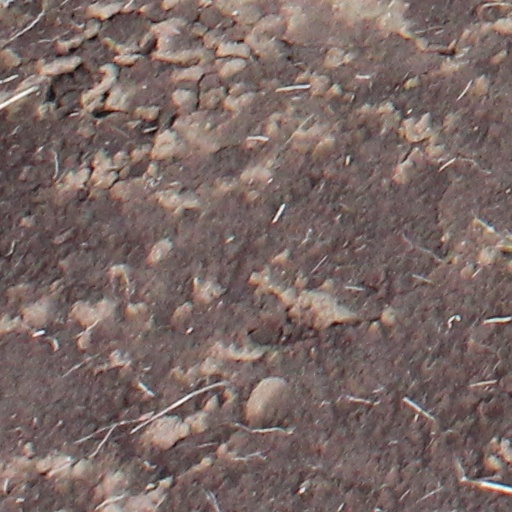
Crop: wheat